Compact crossover SUV

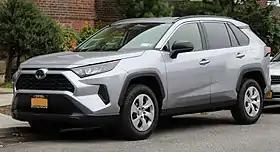
The Toyota RAV4 was the worldwide best-selling compact crossover SUV and the best-selling SUV of any kind in 2020.

Compact crossover SUV is an automobile classification used mainly in North America to describe a segment of crossover SUV, a type of sport utility vehicle, between subcompact crossover SUV and mid-size crossover SUV.